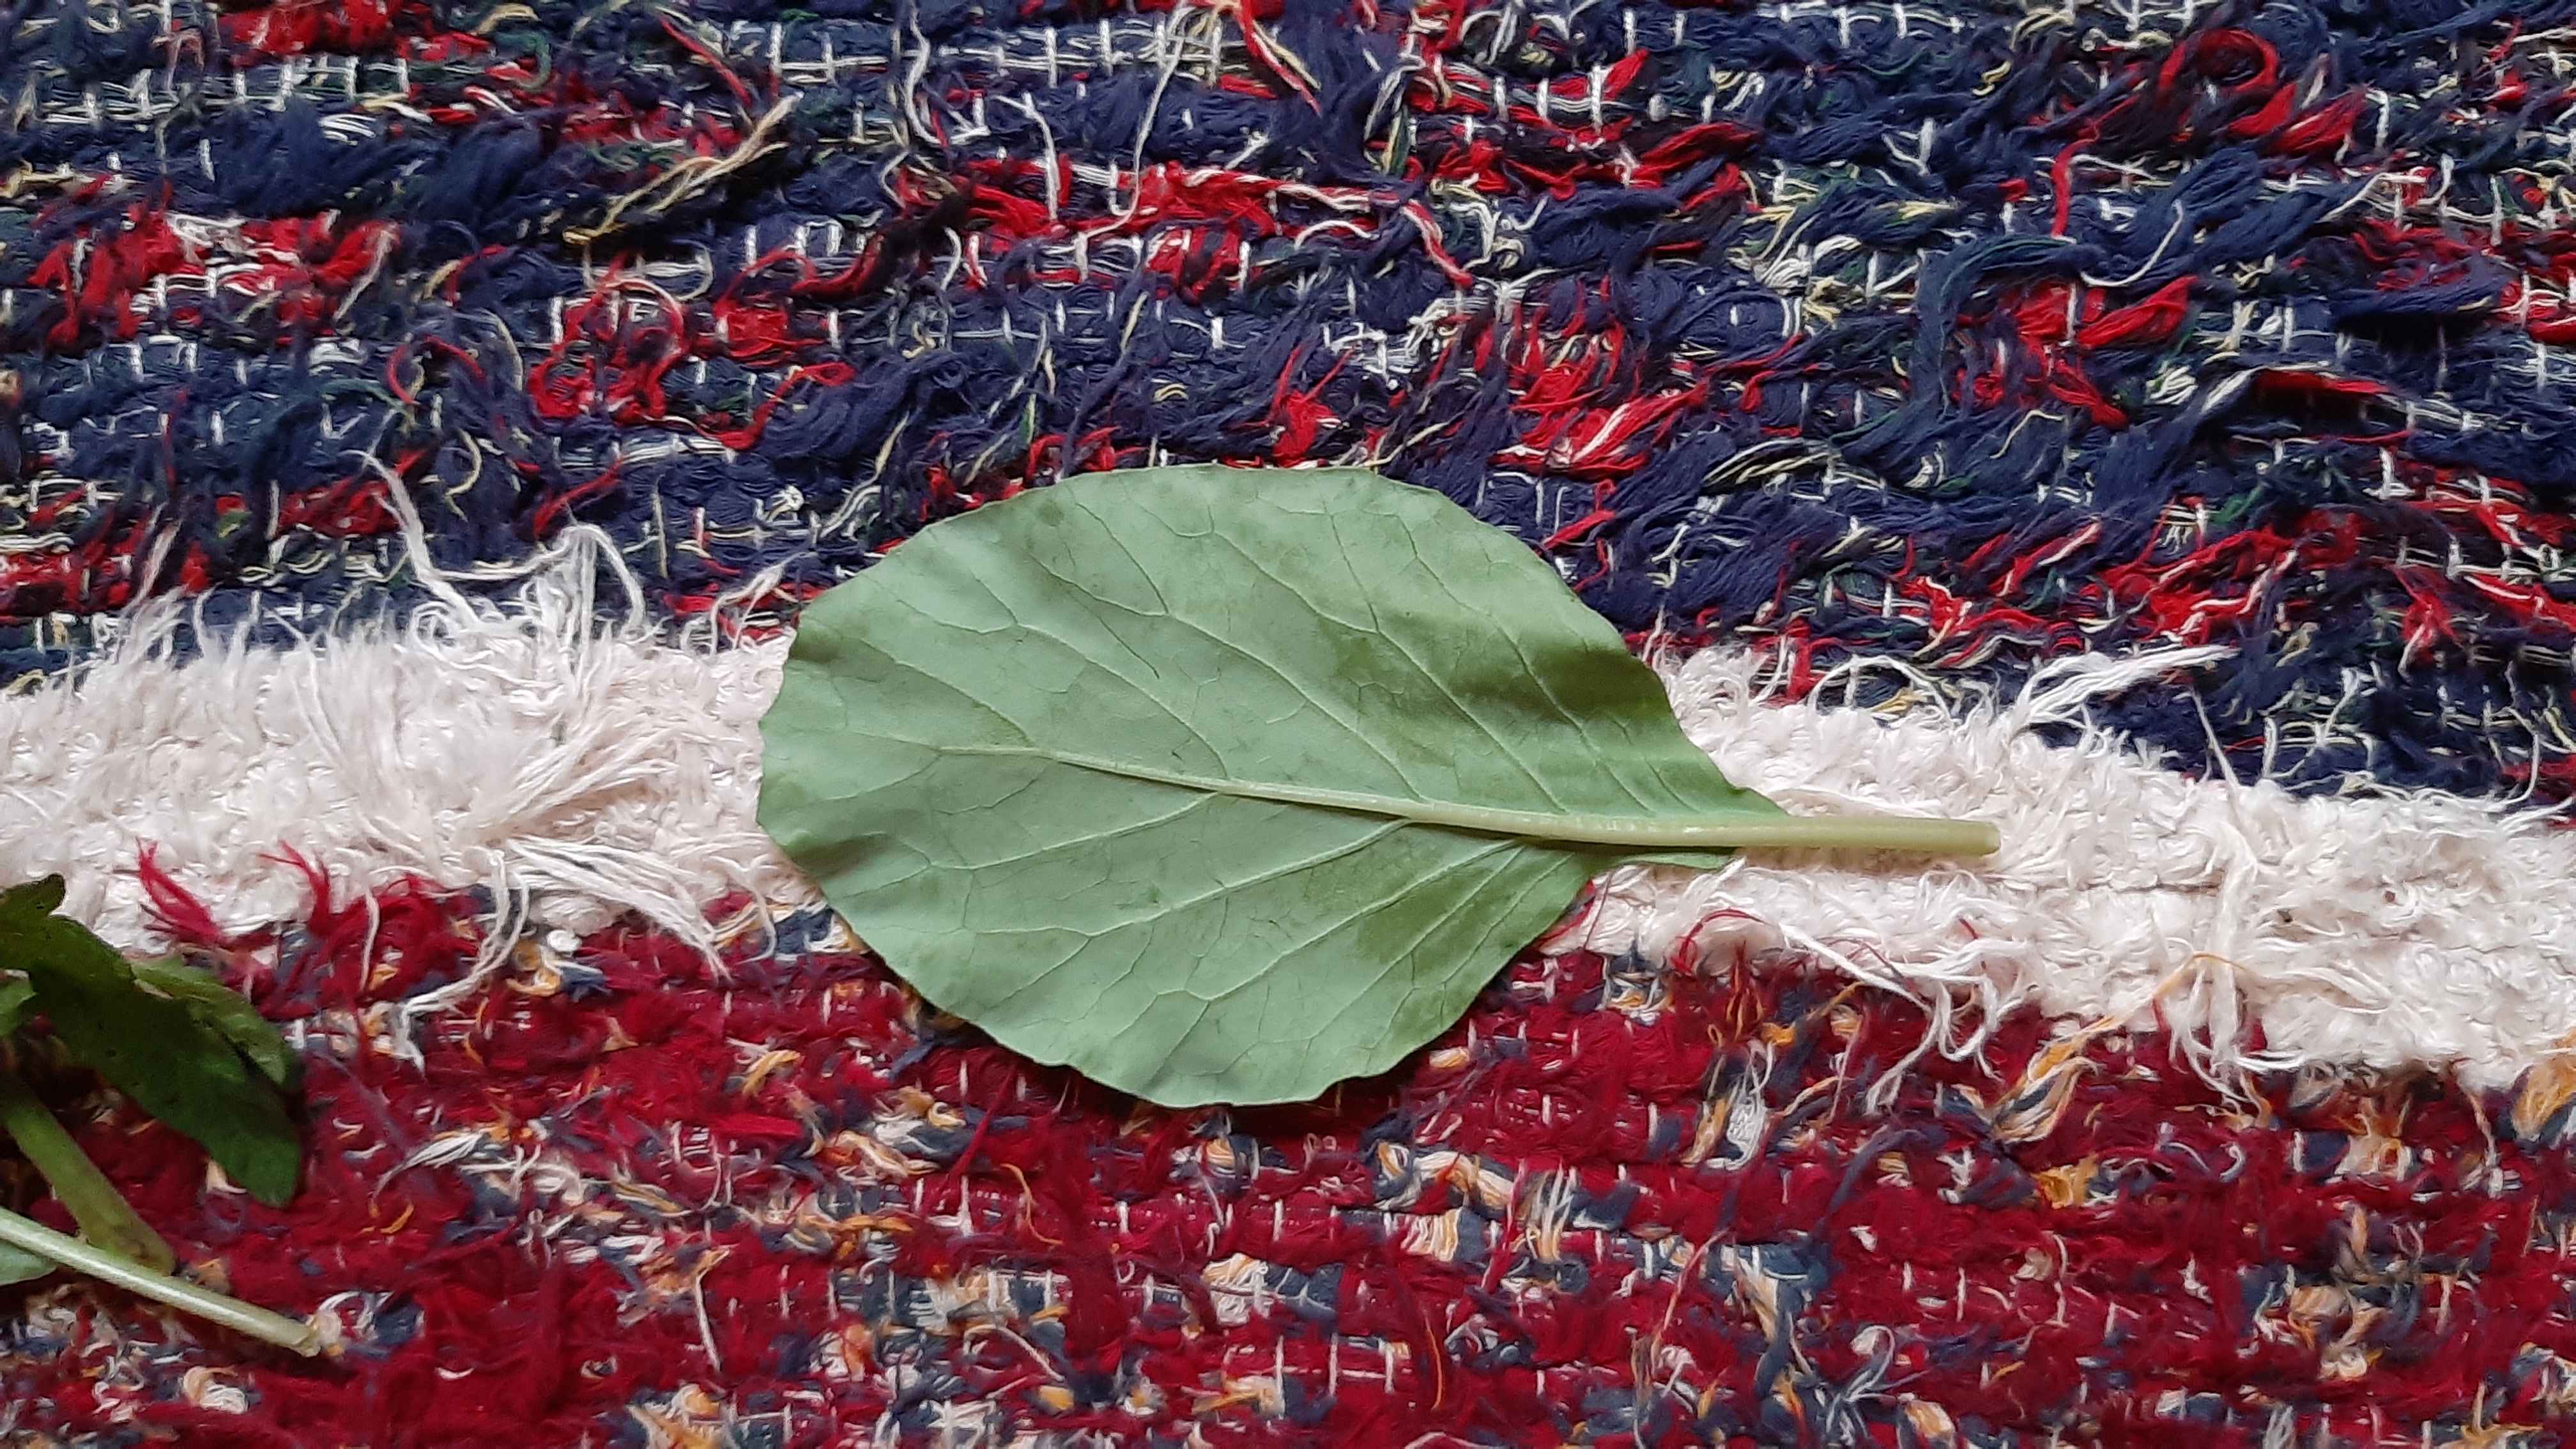
Plant: Kohlrabi